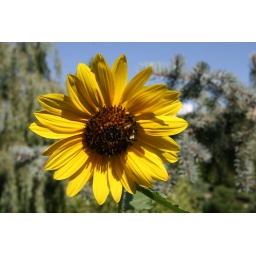
Staring a flower in the face